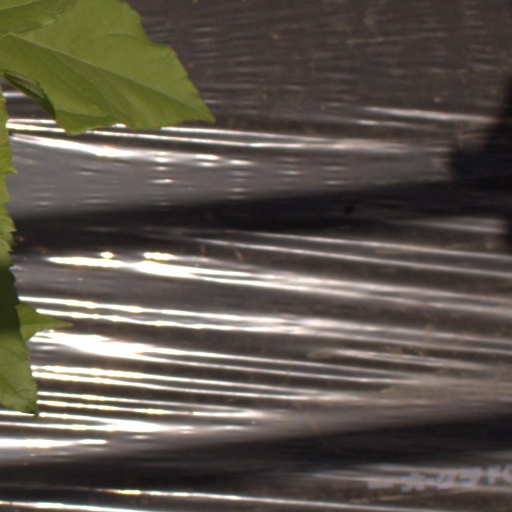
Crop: Jerusalem artichoke